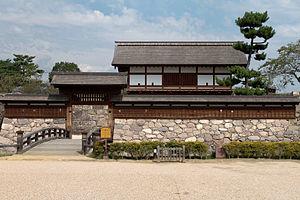
Les cent châteaux japonais remarquables est une liste dressée en 2006 par la Fondation des châteaux japonais sur des critères d'importance culturelle, historique et de signification régionale.